Question: Please indicate a possible affordance area of the surfboard that can be used for carrying
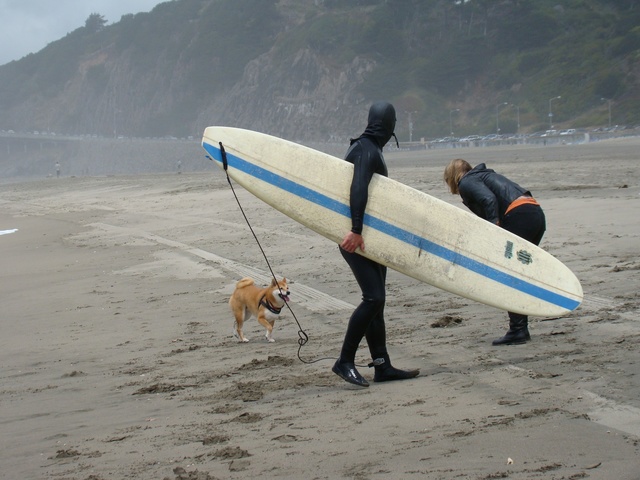
Answer: [198.5, 124, 579.5, 318]